The Proper Time

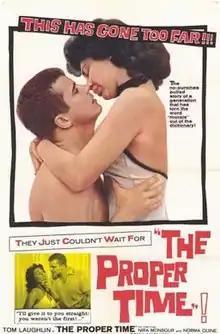
Theatrical release poster

The Proper Time is a 1961 film starring Tom Laughlin. Shot for roughly $28,000 in 1958, it Laughlin's directorial and screenwriting debut.